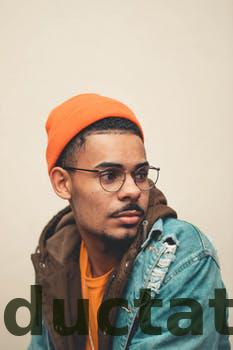
Label: Watermark